Alice Mangione

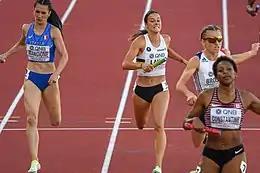
Alice Mangione (azzurra jersey) at Oregon 22.

Mangione competed with the senior Italy national athletics team in the women's 400 metres and 4 × 400 metres relay events at the 2021 European Athletics Indoor Championships. In May 2021 she competed with at the 2021 World Athletics Relays obtaining the qualification with the national team of mixed 4 × 400 m relay in Tokyo 2021.